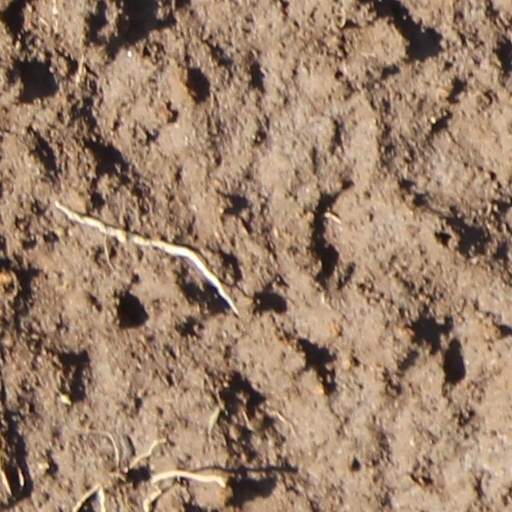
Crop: wheat